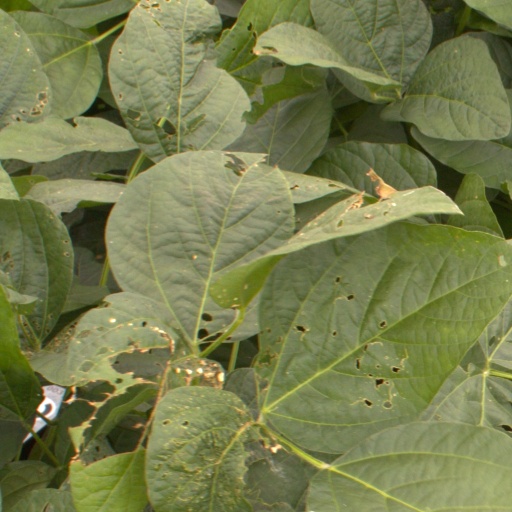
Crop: soybean